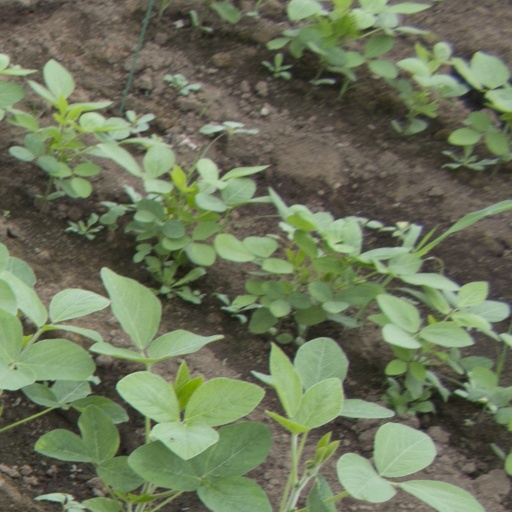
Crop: soybean